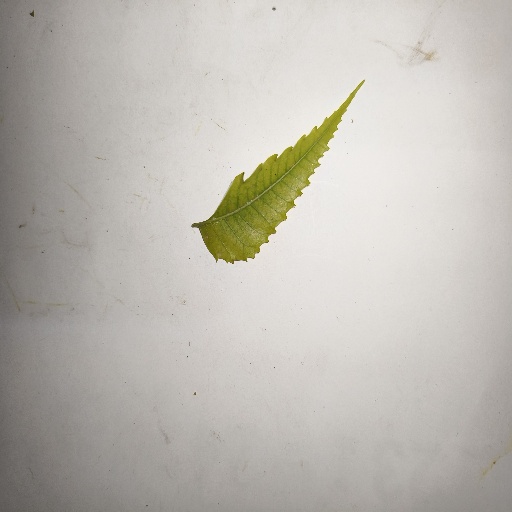
Species: Neem
Leaf condition: Yellow Leaf